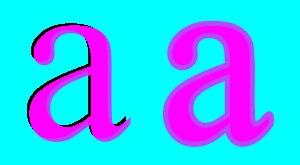
La défonce est une technique d’impression appliquée aux objets graphiques traités en séparation de couleurs, consistant à évider une couche pour mieux en faire apparaître une autre, cela afin d’empêcher le recouvrement des couches par synthèse soustractive. Bien que la défonce s’applique généralement au texte, cette technique peut se déployer sur tout objet graphique traité en séparation de couleur. La défonce s’oppose à la technique du recouvrement.